Simon Lessing

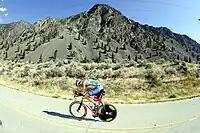
Simon Lessing in the bike portion of a triathlon

Lessing's first attempt at long course triathlon took place in 1993 on the Nice triathlon course, in the Côte d'Azur. In the race he stayed with 9-time defending champion Mark Allen until within 5 kilometres of the finish. He went on to win the Nice race in 1995.